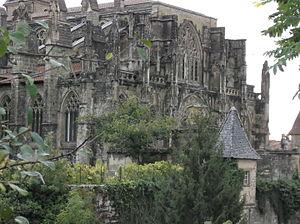
Église Notre-Dame de la Jayère _Eglise Saint-Antoine-l'Abbaye 38160 PA38000020 VAN DEN HENDE ALAIN CC -BY-SA 4 0 02044 This building is indexed in the Base Mérimée, a database of architectural heritage maintained by the French Ministry of Culture,
Saint-Antoine-l'Abbaye est une ancienne commune française située dans le département de l'Isère en région Auvergne-Rhône-Alpes.